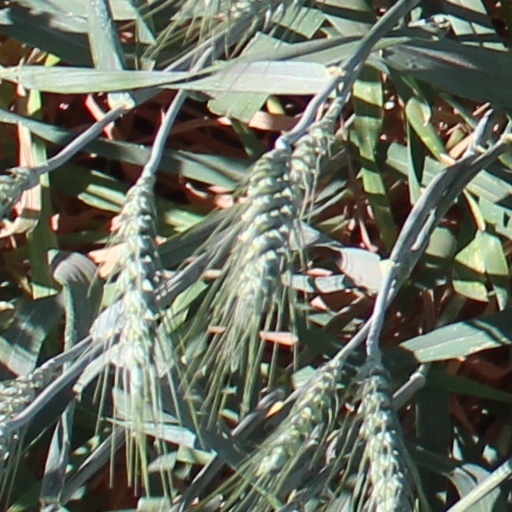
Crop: wheat